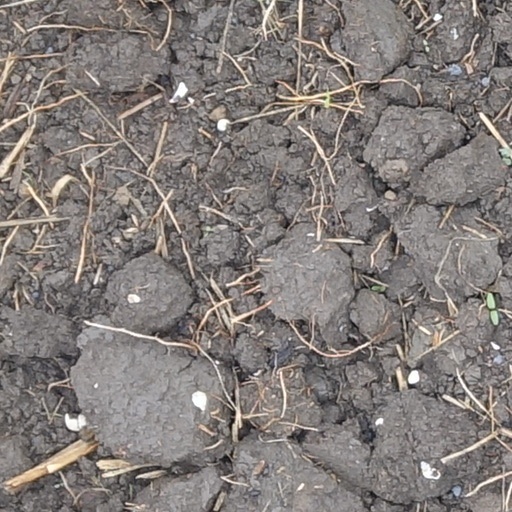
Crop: wheat